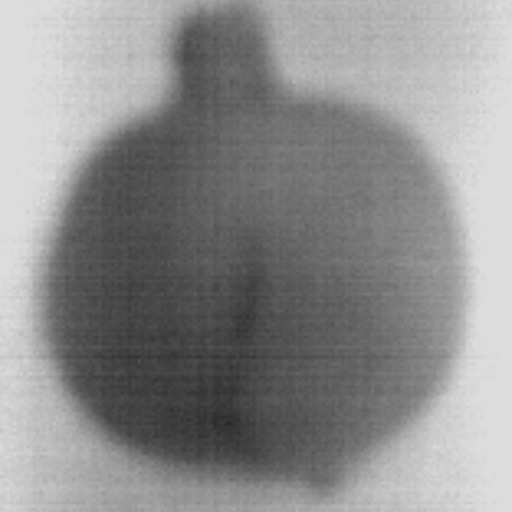
Label: Major Defect